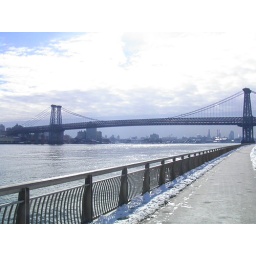
Brooklyn in black and white